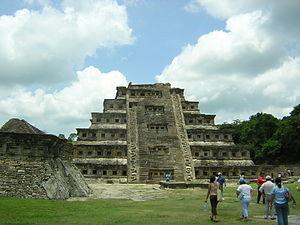
El Tajín est un site archéologique précolombien où sont situées les ruines de l'une des villes les plus importantes de la Mésoamérique de la période classique.